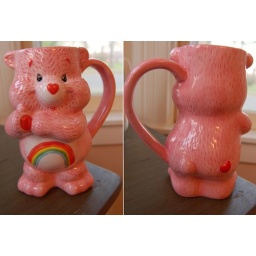
care bear mug - picked by chad! this mug is freaking giant!